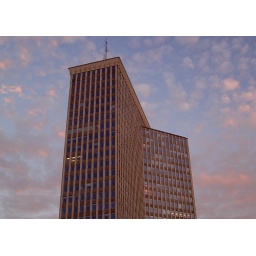
building in the sky